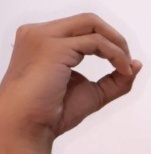
ASL sign: O